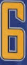
Number: 6